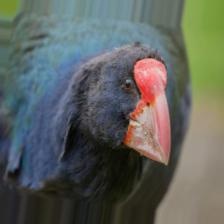
Species: TAKAHE
Scientific name: PORPHYRIO HOCHSTETTERI
ImageNet parent category: european_gallinule